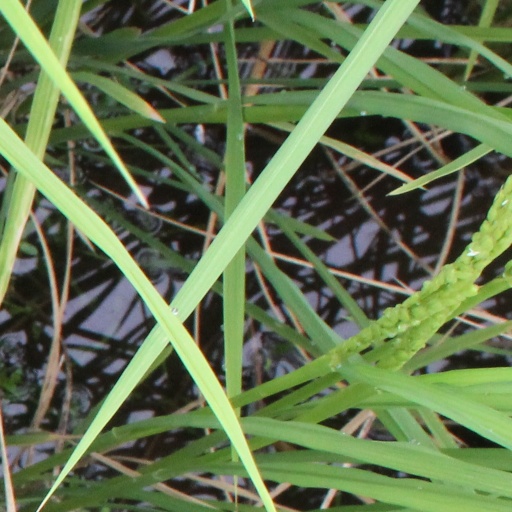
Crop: rice